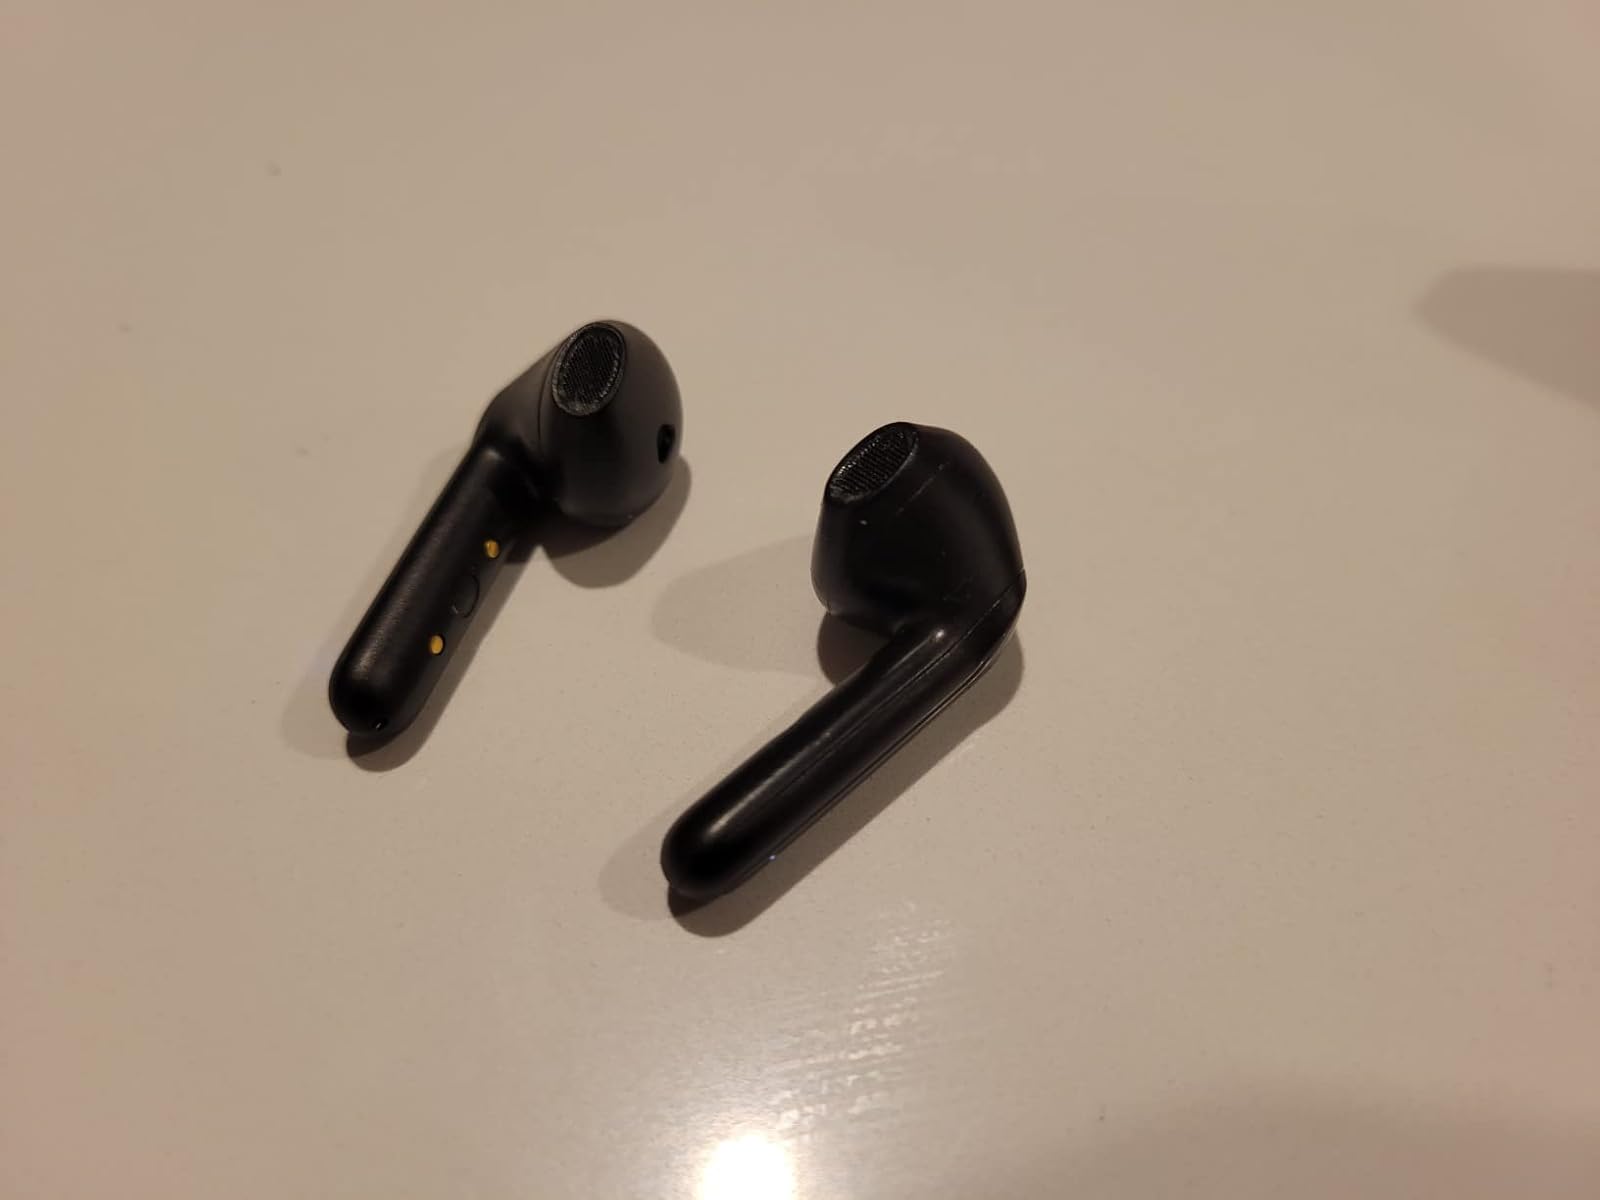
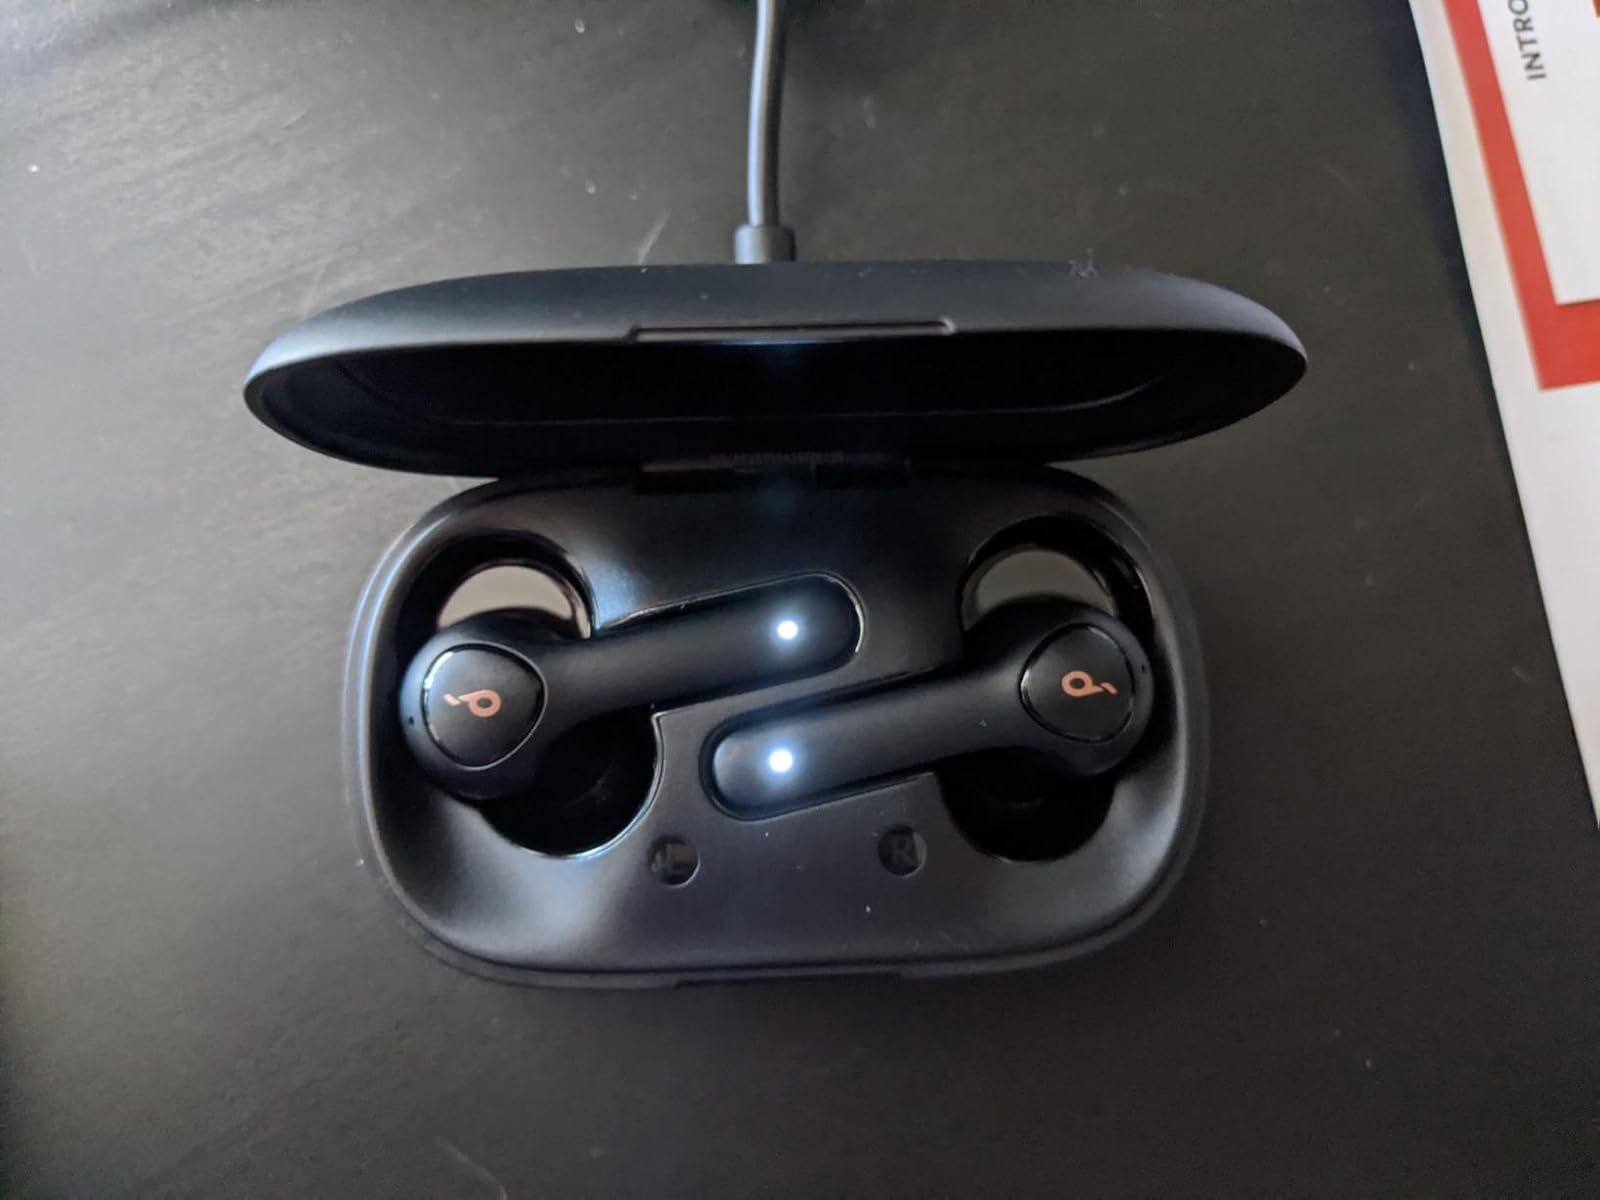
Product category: earbuds
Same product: no